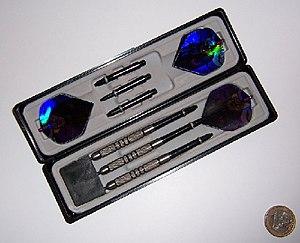
Photo de l'auteur Utilisateur:Blowgun
Les fléchettes sont un jeu d'adresse consistant à jeter des projectiles munis d'une pointe sur une cible.